Decatur, Illinois

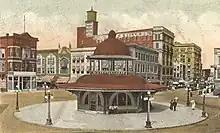
Transfer House

The first modern fly-destruction device (fly swatter) was invented in 1900 by Robert R. Montgomery, an entrepreneur based in Decatur, Ill. Montgomery was issued Patent No. 640,790 for the Fly-Killer, a "cheap device of unusual elasticity and durability" made of wire netting, "preferably oblong," attached to a handle.